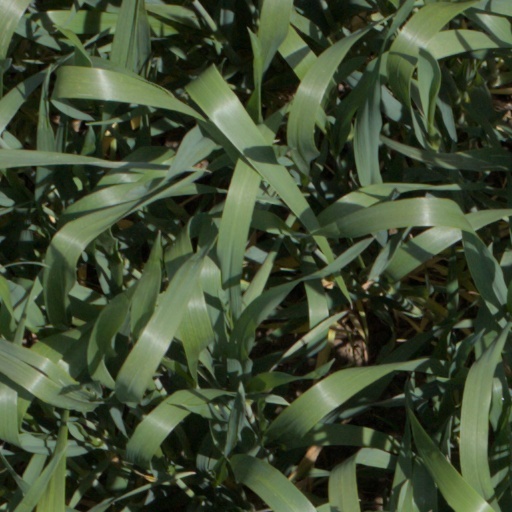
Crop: wheat